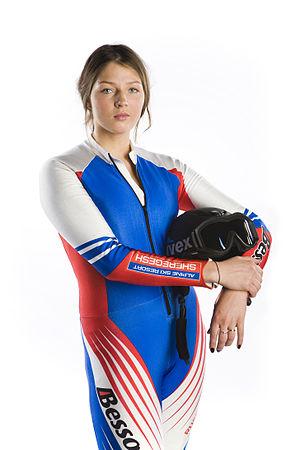
La slalomeuse de snowboard russe Alena Zavarzina. Italiano: Alena Zavarzina, snowboarder russa. Македонски: Руската сноубордерка Аљона Заварзина.
Alena Igorevna Zavarzina, née le 27 mai 1989 à Novossibirsk, est une snowboardeuse russe spécialisée dans les épreuves de slalom parallèle et slalom géant parallèle.